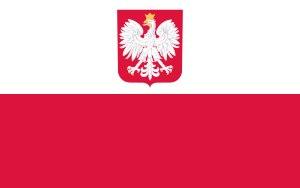
L’histoire de l’hôtel de Monaco, à Paris, est architecturale et sociale. La présence de ses habitants et les évènements qui s'y déroulent témoignent de son époque.
Le drapeau de la Pologne est l'un des symboles nationaux de la République de Pologne. Conformément à la loi du 31 janvier 1980 relative au blason, aux couleurs et à l'hymne de la République de la Pologne et aux sceaux nationaux, il s'agit d'un tissu rectangulaire paré des couleurs nationales arrangées en deux bandes horizontales de surface égale, la première blanche et la seconde rouge. Ces deux couleurs sont définies dans la Constitution polonaise comme les couleurs nationales. Deux versions du drapeau existent, avec ou sans les armoiries de la Pologne au milieu de la bande blanche. La version défacée, avec les armoiries, est réservée par la loi aux usages officiels à l'étranger ou en mer. L'enseigne navale est quant à elle un drapeau similaire avec une échancrure au milieu à l'extrémité droite.